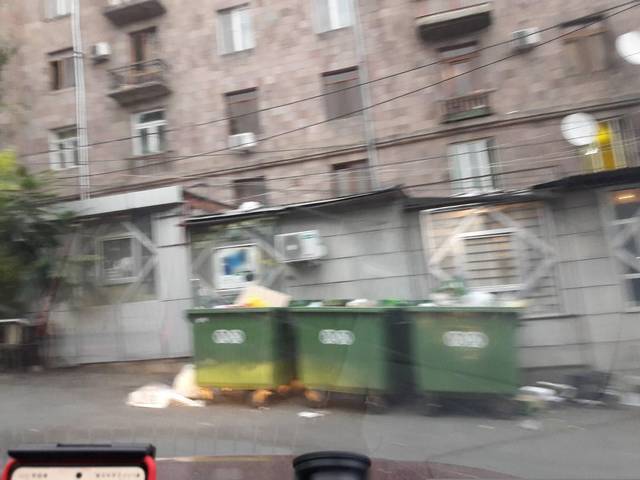
Region: Armenia
Coordinates: 40.199, 44.492